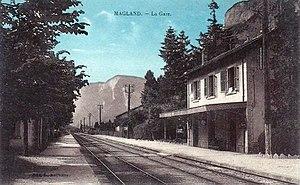
Intérieur de la gare de Magland au temps de la vapeur.
La gare de Magland est une gare ferroviaire française de la ligne de La Roche-sur-Foron à Saint-Gervais-les-Bains-Le Fayet, située sur le territoire de la commune de Magland dans le département de la Haute-Savoie en région Auvergne-Rhône-Alpes.